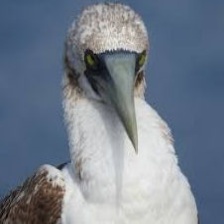
Species: ABBOTTS BOOBY
Scientific name: PAPASULA ABBOTTI